Daytona Beach, Florida

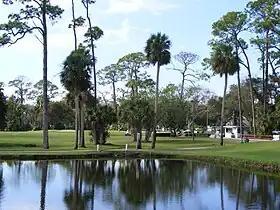
Daytona Beach Golf Course, South Course

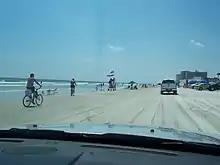
Driving on the packed sand at Daytona Beach

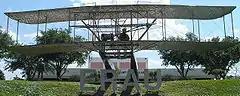
The life-sized "Wright Flyer" statue is located at the Daytona Beach campus of Embry-Riddle Aeronautical University.

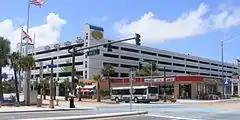
The Volusia County Parking Garage in Daytona Beach provides a place for visitors to park and walk around.

Annual races at Daytona International Speedway include 24 Hours of Daytona and Daytona 500.